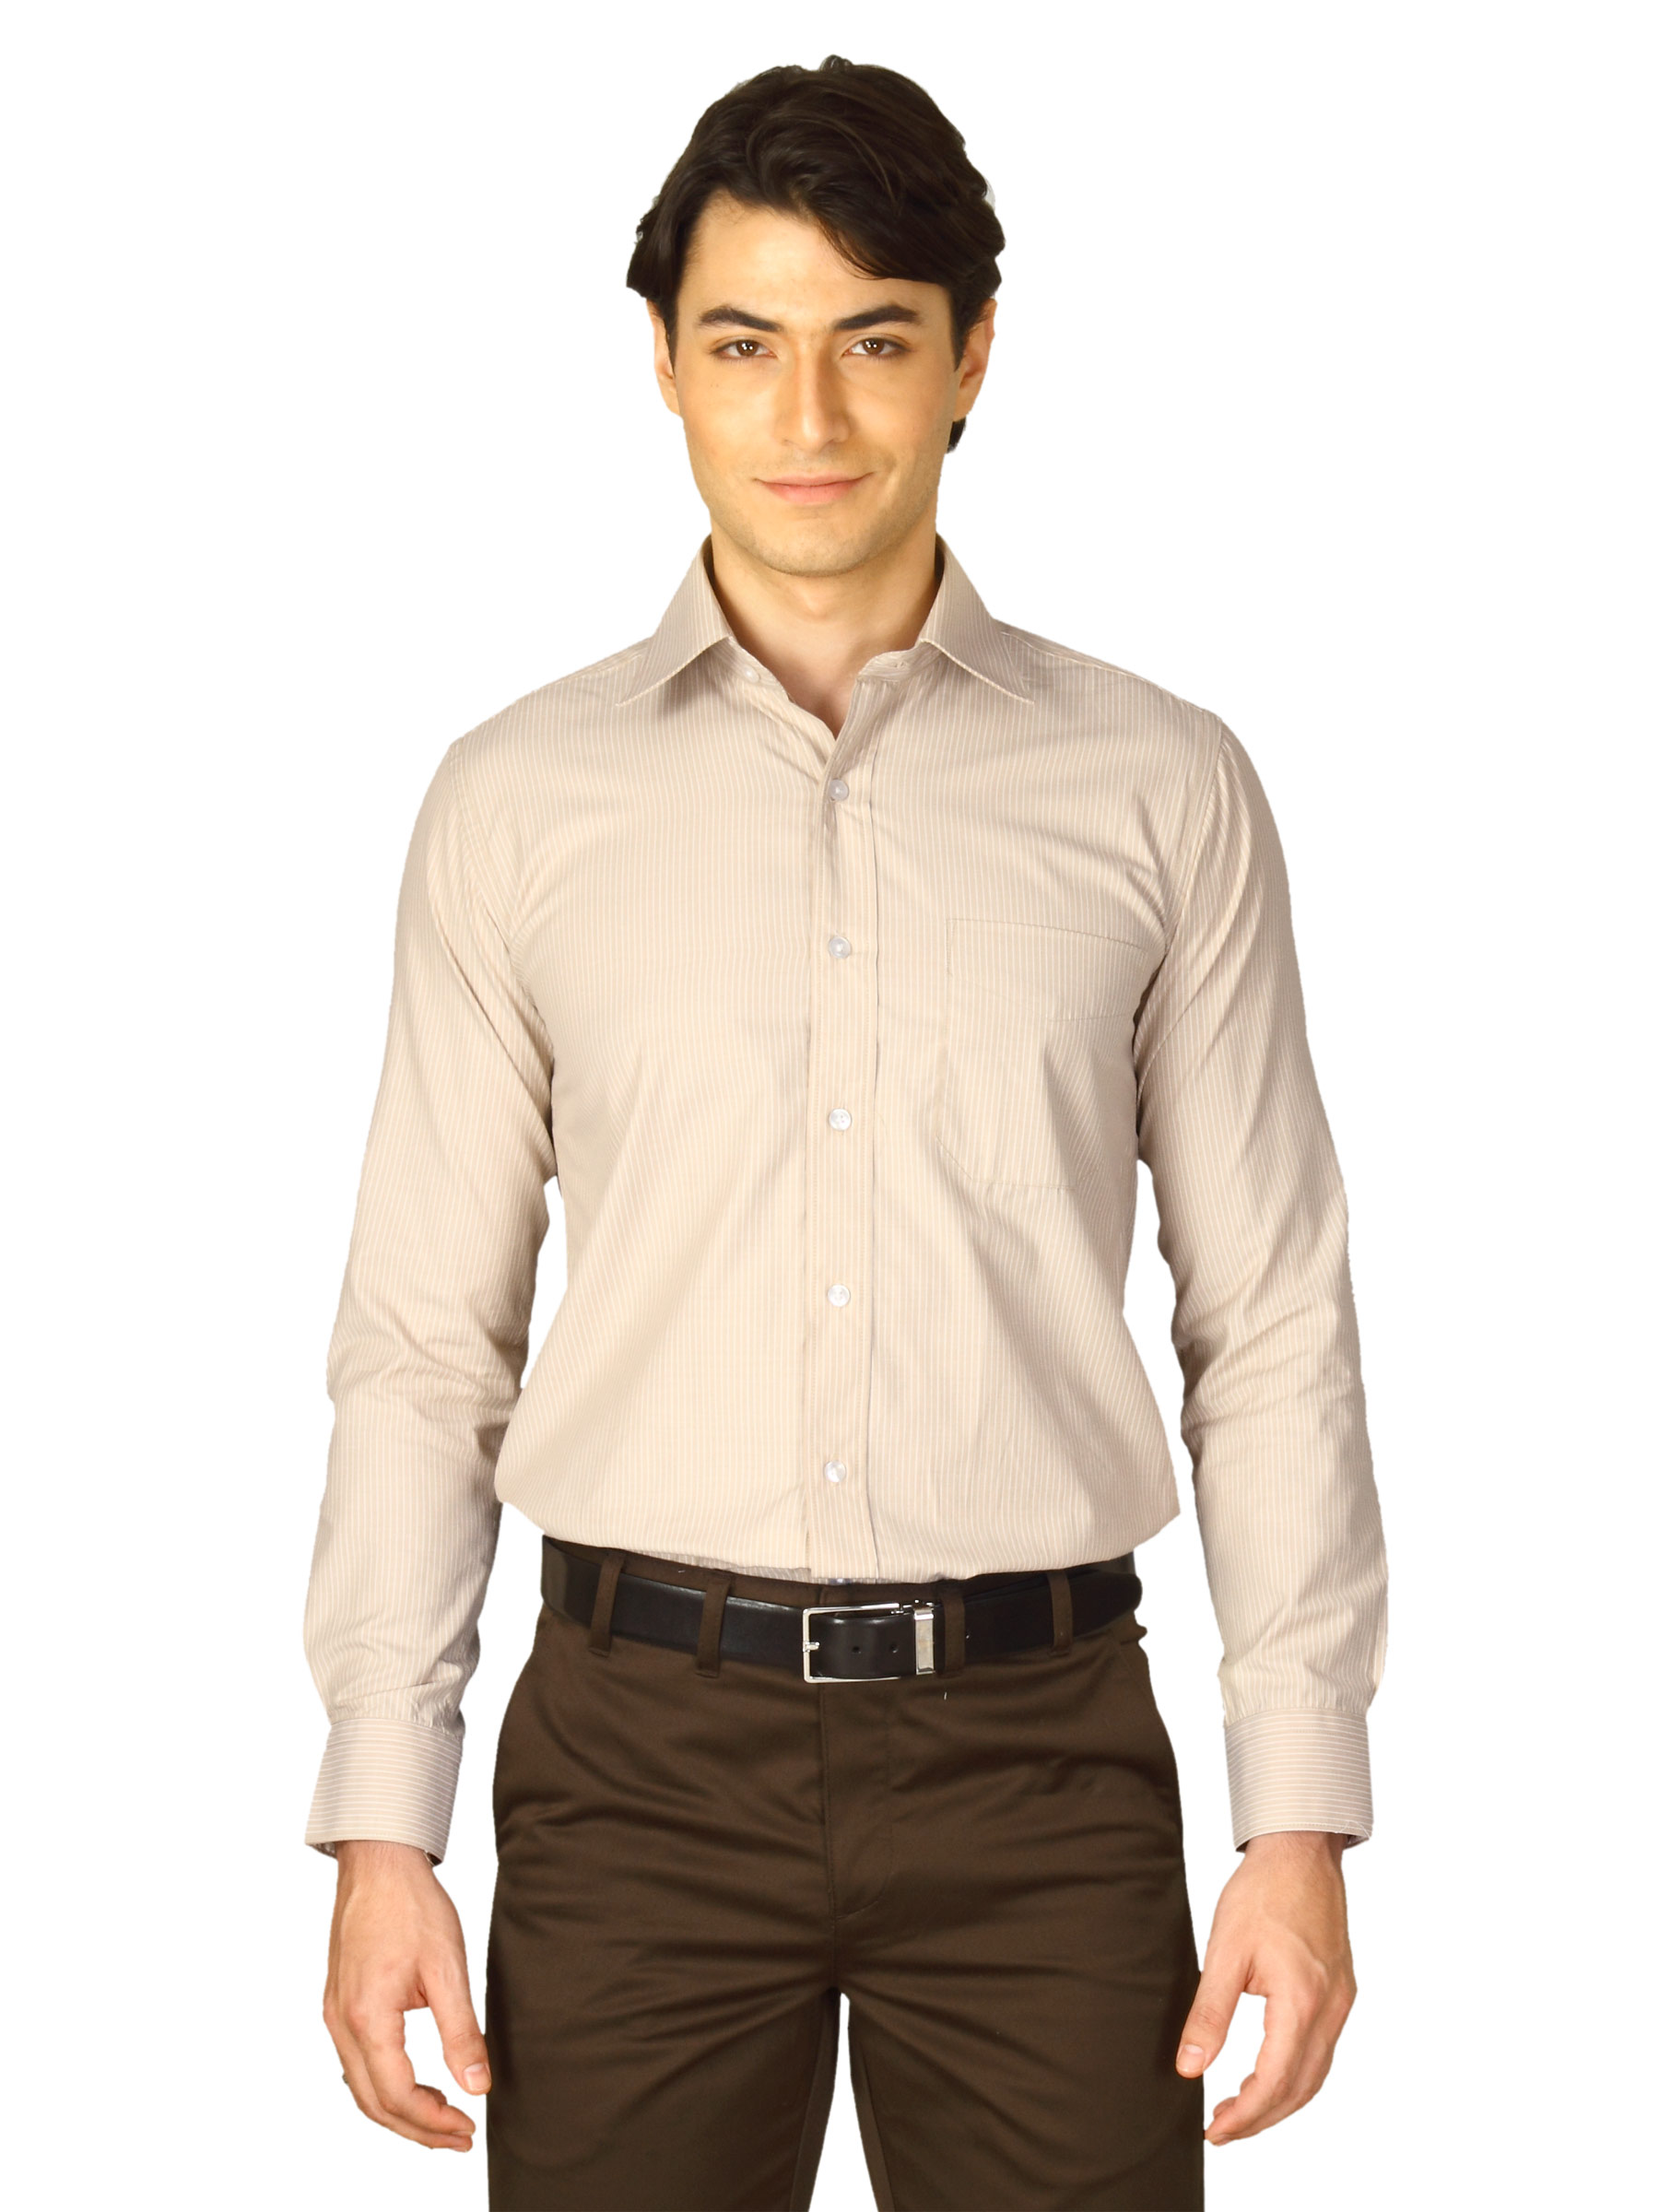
Mark Taylor Men Brown Striped Shirt
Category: Apparel / Topwear / Shirts
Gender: Men
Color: Brown
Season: Fall 2011
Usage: Casual